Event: Nepal Earthquake
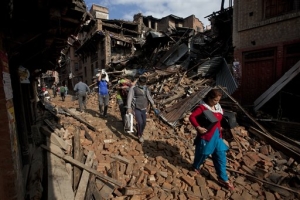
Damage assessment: damage